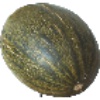
Label: Melon Piel de Sapo 1